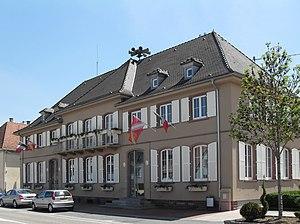
La mairie de Biesheim
Biesheim [bisaɪm] est une commune française située dans le département du Haut-Rhin, en région Grand Est.